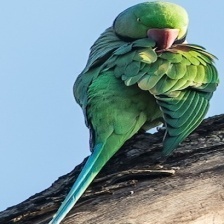
Species: ALEXANDRINE PARAKEET
Scientific name: PSITTACULA EUPATRIA